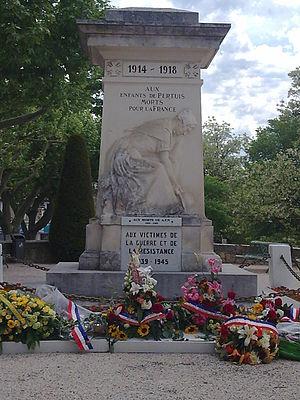
Monument aux Morts de Pertuis
Pertuis est une commune française située dans le département de Vaucluse, en région Provence-Alpes-Côte d'Azur. Elle est longée au sud par la Durance, qui après avoir servi de limite entre le comté de Provence et le comté de Forcalquier, sert aujourd'hui de limite entre les départements de Vaucluse et des Bouches-du-Rhône.